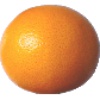
Label: pink_grapefruit